Mackay, Queensland

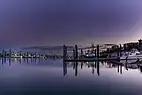
Mackay Harbour

Mackay is a city in the Mackay Region on the eastern or Coral Sea coast of Queensland, Australia. It is located about north of Brisbane, on the Pioneer River. Mackay is described as being in either Central Queensland or North Queensland, as these regions are not precisely defined. More generally, the area is known as the Mackay–Whitsunday Region. Nicknames of Mackay include the Sugar capital, Alexandra and Macktown. The demonym of Mackay residents is Mackayites.